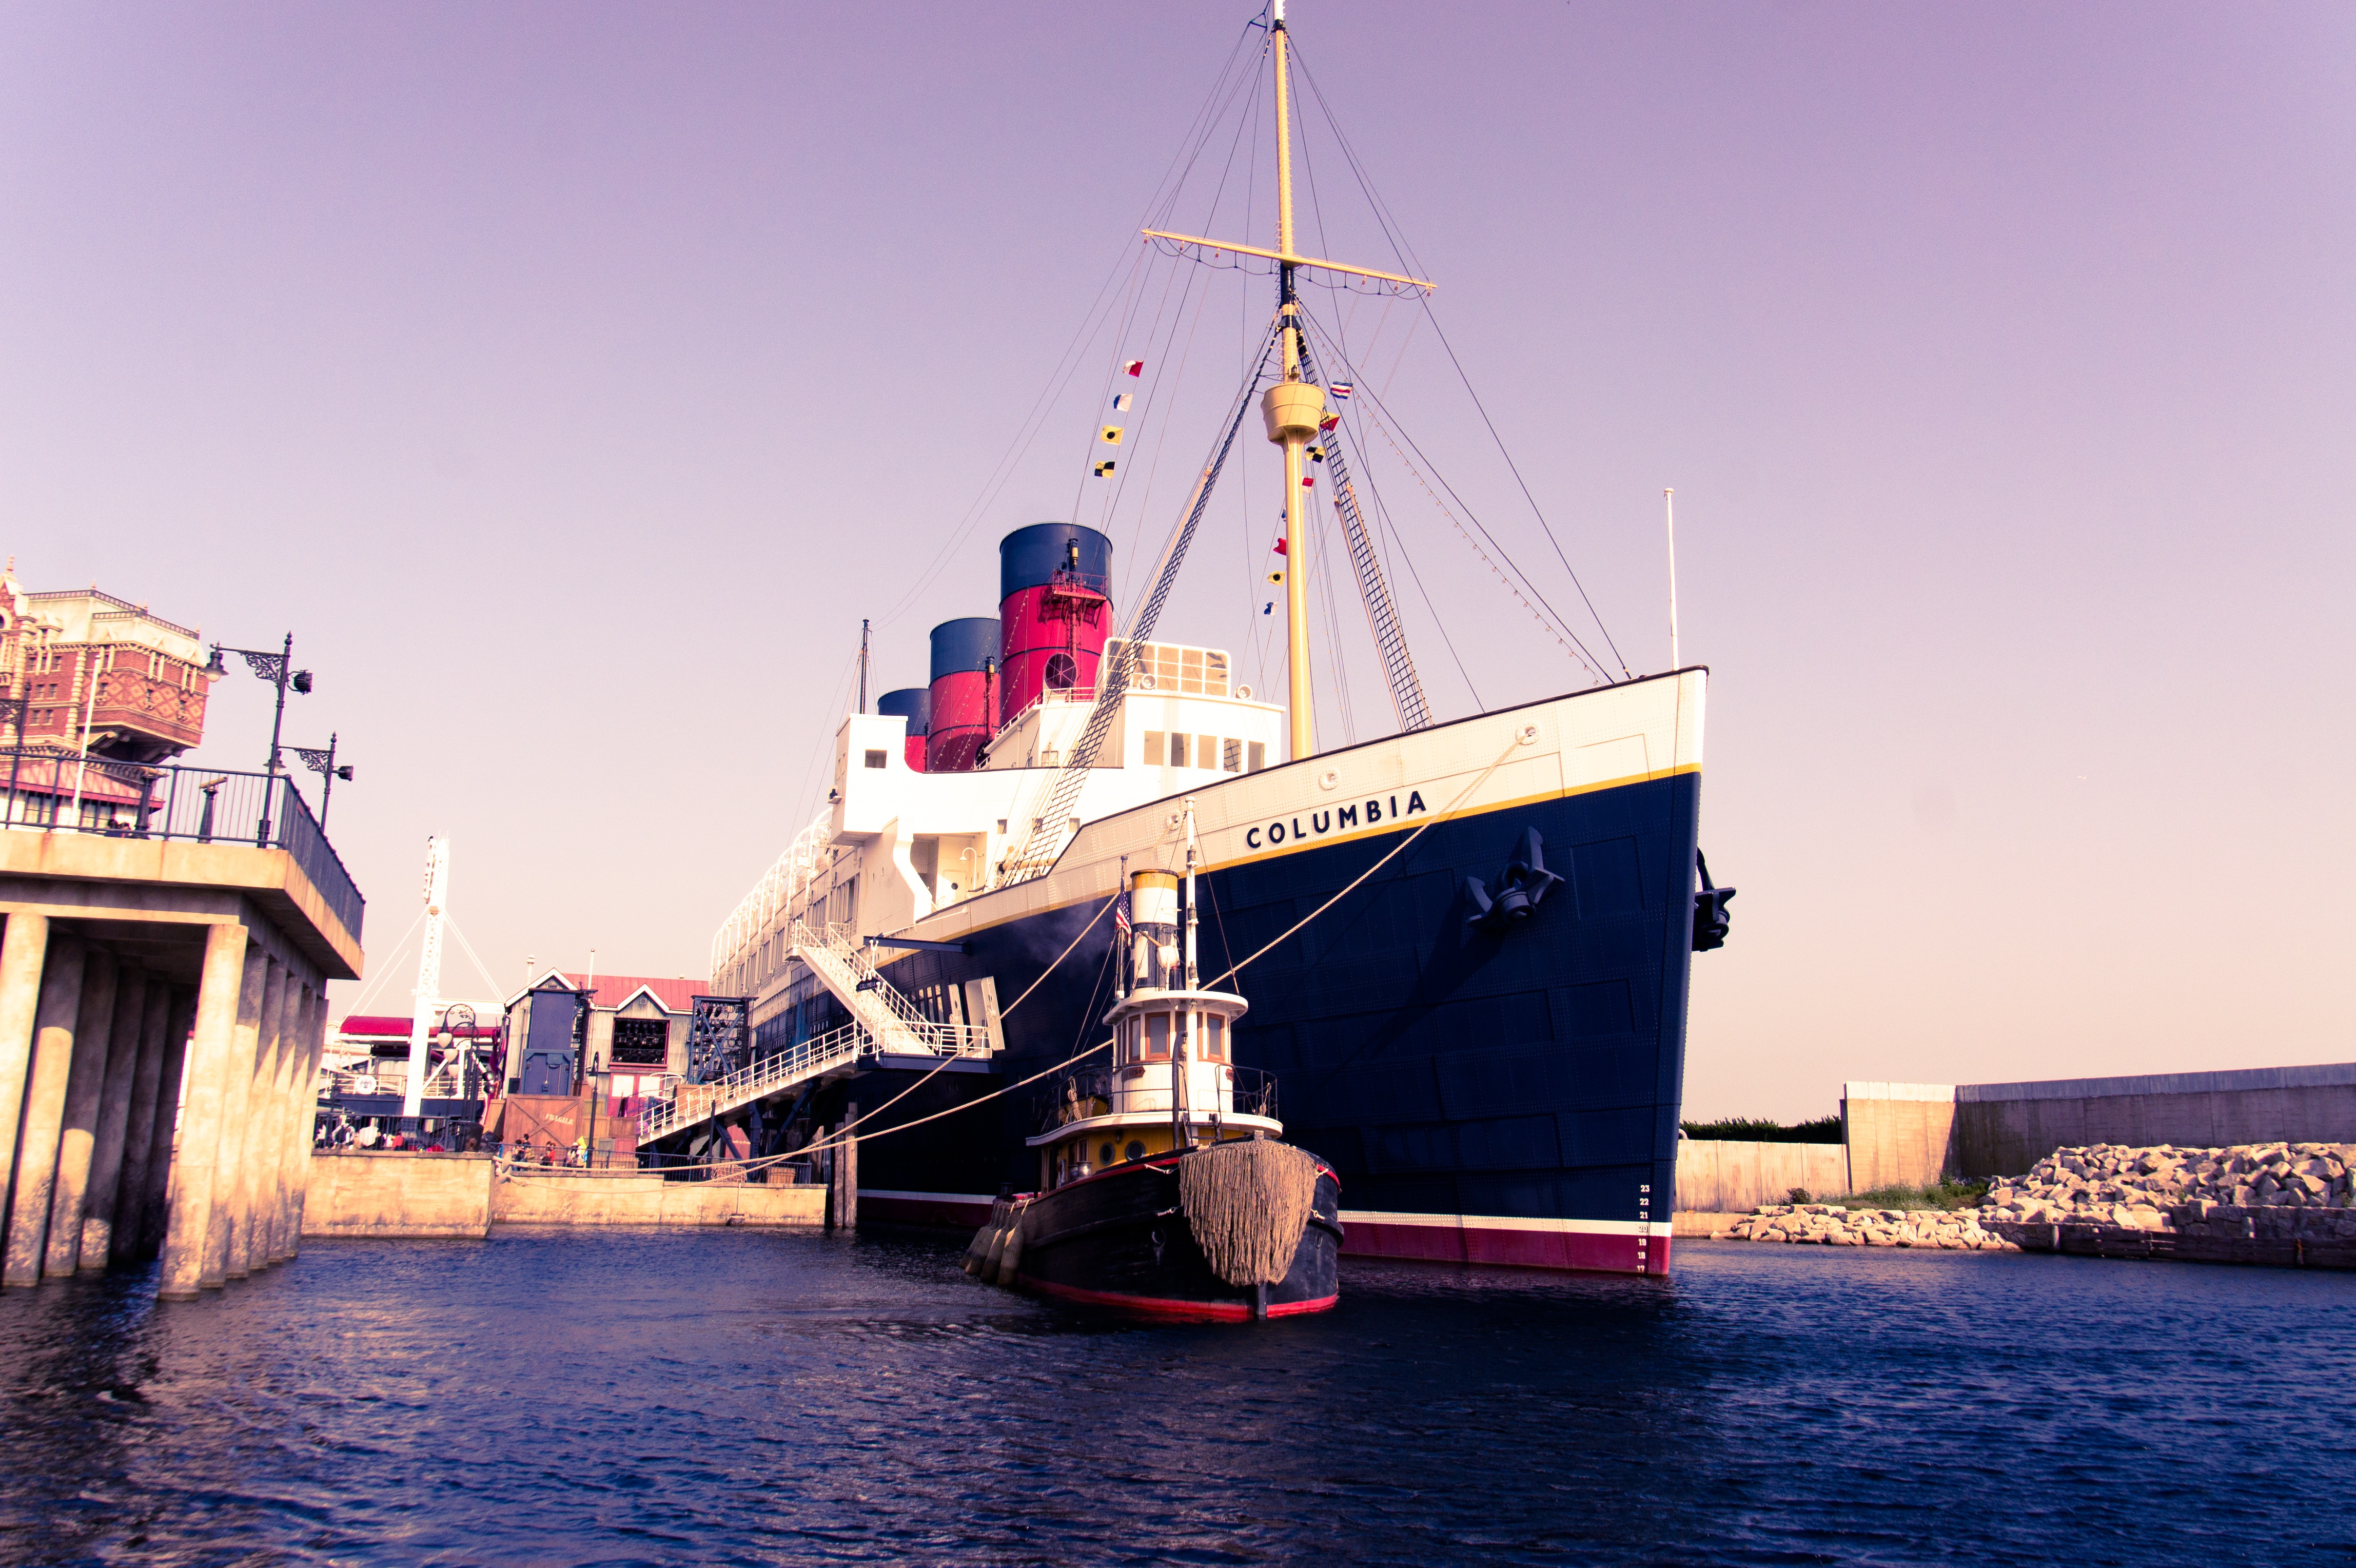
sea, boat, ship, vehicle, harbor, port, japan, waterway, disney, tokyo, channel, watercraft, columbia, sailing ship, fishing vessel, freight transport